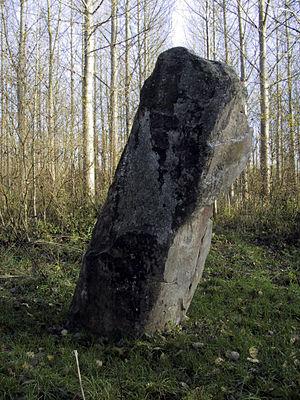
Le menhir est tout à fait surprenant grâce au Diable qui se pose dessus durant la nuit.
Le Gros Caillou est un menhir situé à Oisy-le-Verger, dans le département français du Pas-de-Calais.
Cet article présente la liste des sites mégalithiques du Pas-de-Calais, en France.
Oisy-le-Verger est une commune française située dans le département du Pas-de-Calais en région Hauts-de-France.